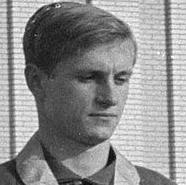
Age: 18